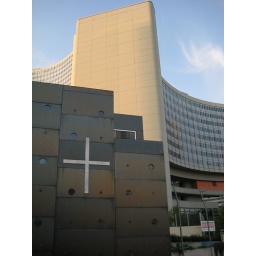
Modern church building in Danube